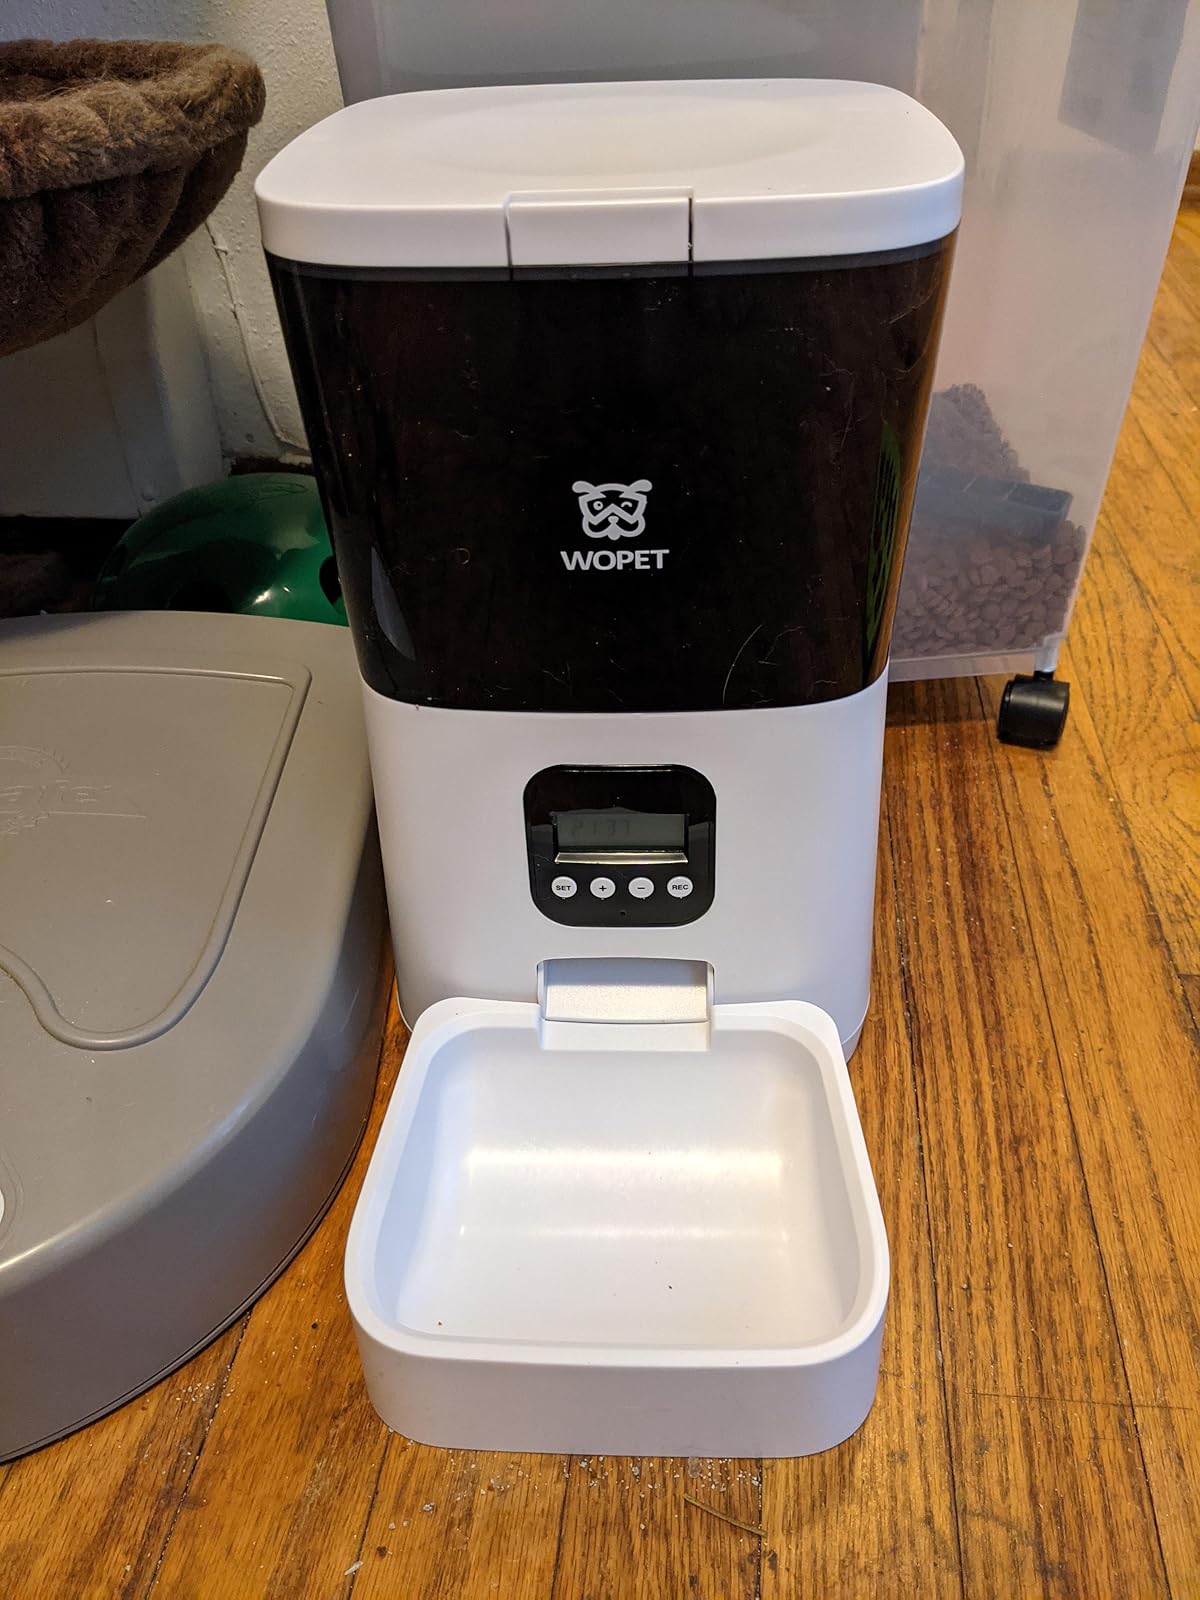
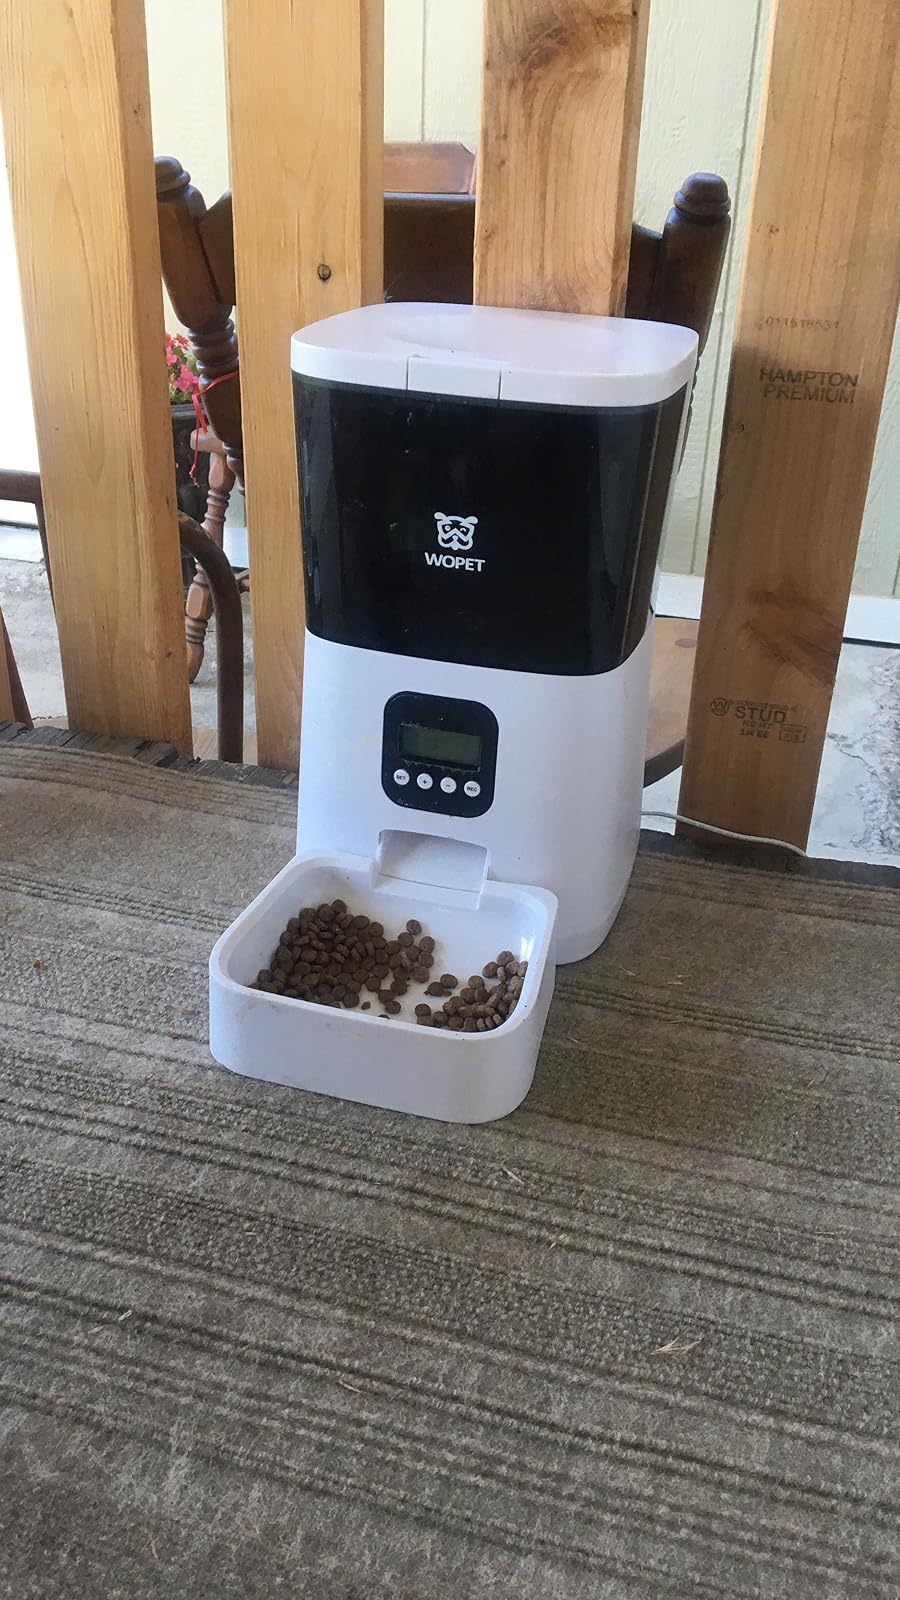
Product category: items_feeder
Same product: yes